Purdy Islands

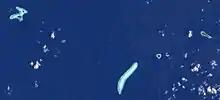
Bat Islands in the upper left; Rat, Mouse and Mole Islands to the right

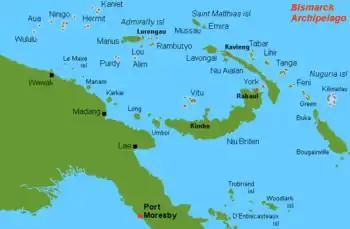
Map of the Bismarck Archipelago

The Purdy Islands (or Mwilitau Islands) are an uninhabited island group in the Bismarck Sea, belonging to the people of M'Buke Island in Manus, Papua New Guinea. The Purdy Islands, Mole, Mouse, Rat, plus Alim and Bat (or North Bat and South Bat), form part of the Admiralty Islands group, in Manus Province.